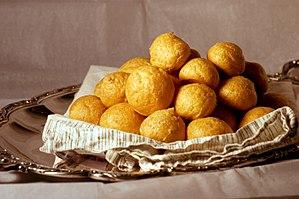
Les gougères sont des spécialités bourguignonnes, faites de pâte à choux et de fromage, le fromage râpé étant mélangé à la pâte à choux encore tiède avant la cuisson.